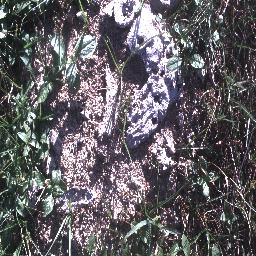
Label: negative